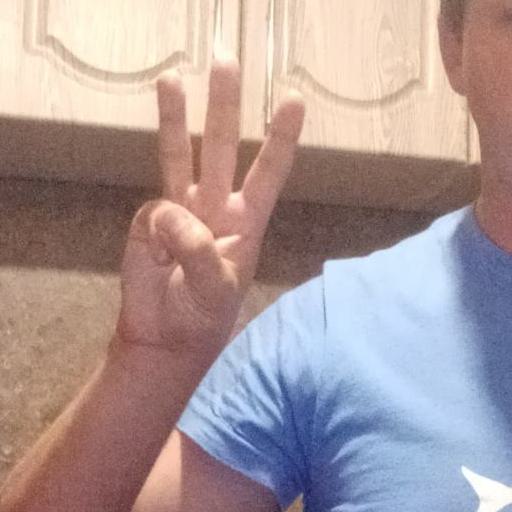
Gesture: three